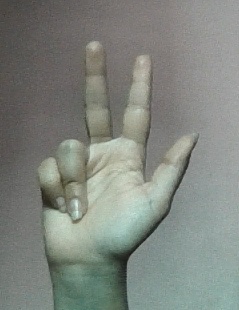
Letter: al